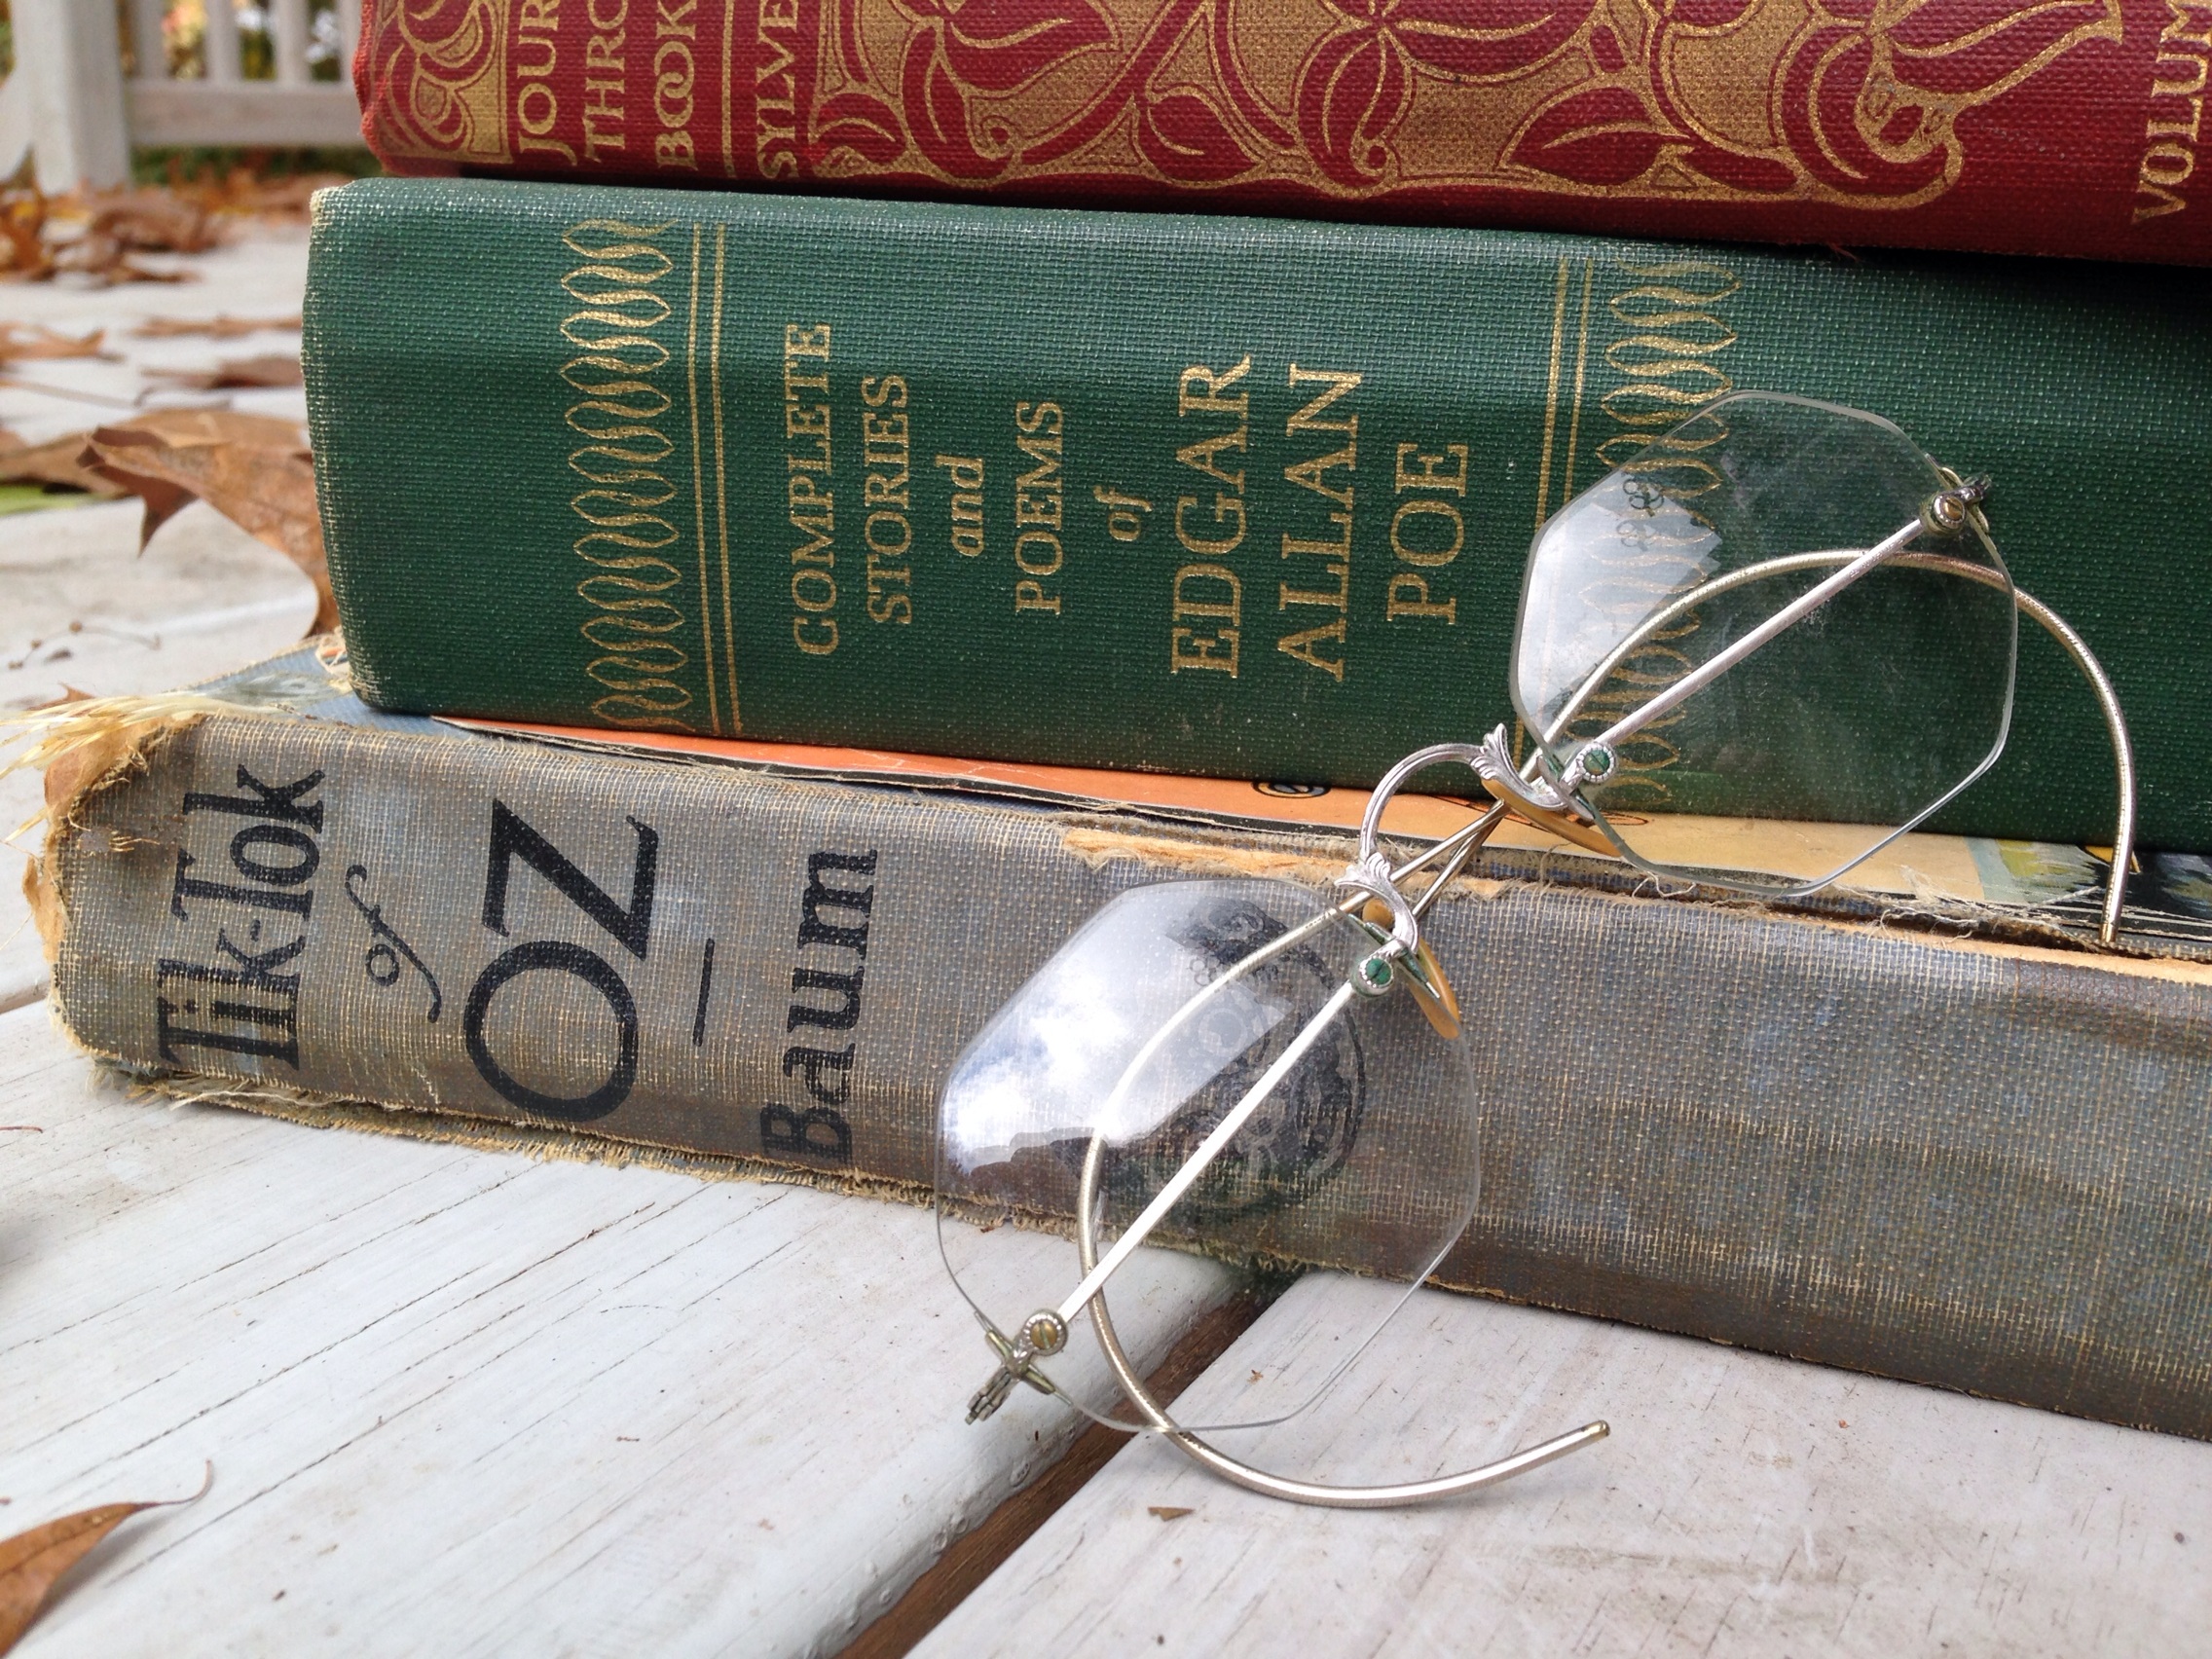
wood, vintage, reading, art, books, glasses, classics, old books